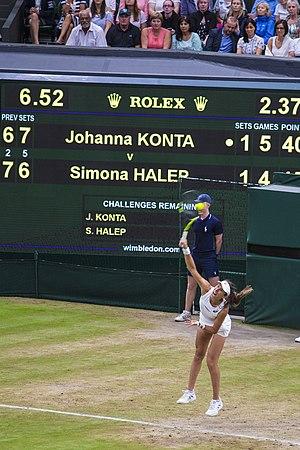
Johanna Konta, née le 17 mai 1991 à Sydney, est une joueuse de tennis britannique.